Washington Capitals

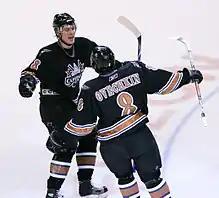
Alexander Semin and Alexander Ovechkin celebrate following a goal in January 2007.

In the 2006 off-season, Halpern left the Capitals to join the Dallas Stars; Chris Clark subsequently became the Capitals' new captain. Richard Zednik returned to the Capitals in 2006–07 after a disappointing 16-goal, 14-assist season in 2005–06 with the Montreal Canadiens, but was later dealt at the trade deadline to the New York Islanders after a disappointing and injury-plagued season. The Caps also signed former Philadelphia Flyers enforcer Donald Brashear. Despite the transactions, however, the Capitals finished with the same point total (70) in 2006–07 as they did the year before, although they won one fewer game. Ovechkin was the Capitals' lone representative in the season's All-Star Game, with Washington's campaign also seeing the breakout of Alexander Semin, who notched 38 goals in only his second NHL season.